Unbreakable (Backstreet Boys album)

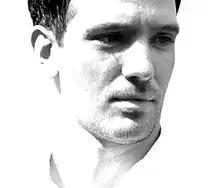
JC Chasez contributed to the song "Treat Me Right" and was praised by the critics.

The Backstreet Boys fully abandoned the Max Martin sound of many of their early hits and, instead, worked with different producers to sound like an adult vocal group. Dan Muckala, producer and co-songwriter of the group's hit single "Incomplete" from their previous album "Never Gone", produced the bulk of the material. However, other producers like Emanuel Kiriakou, John Shanks and Billy Mann also worked on the album. Fellow boy band veteran JC Chasez of *NSYNC collaborated with the Backstreet Boys, providing upbeat pop for the group with his production and songwriting.